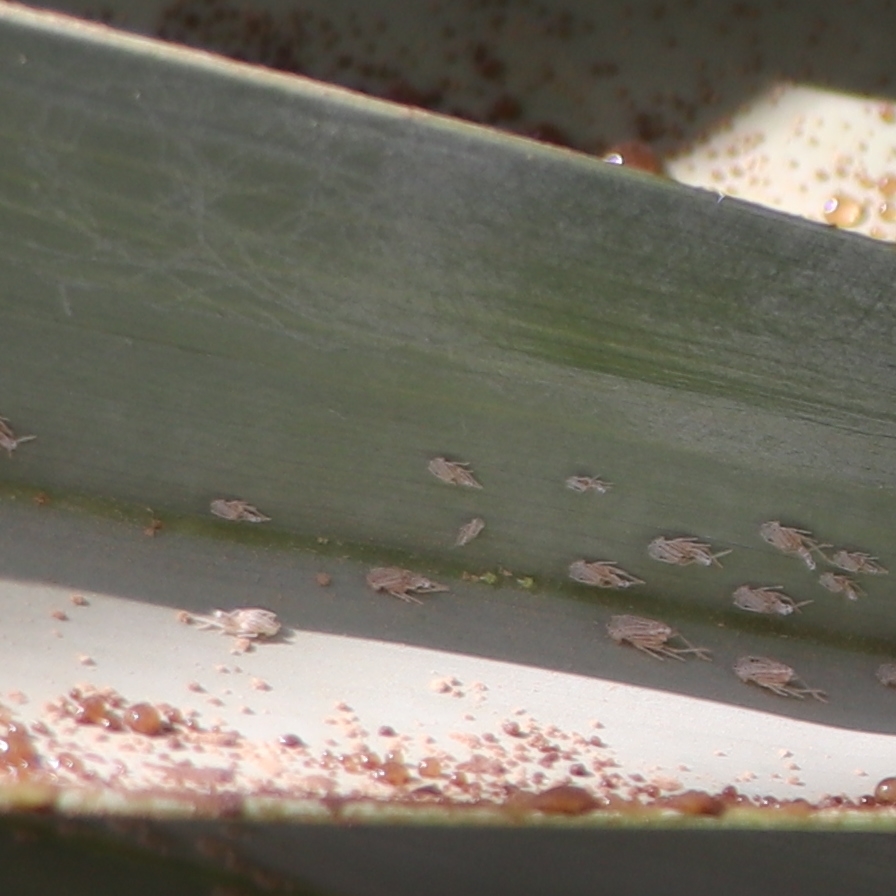
Label: Dubas